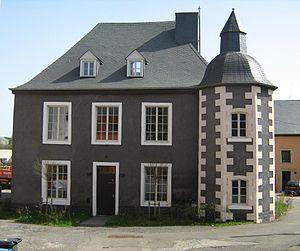
Clemency est une section de la commune luxembourgeoise de Käerjeng située dans le canton de Capellen.